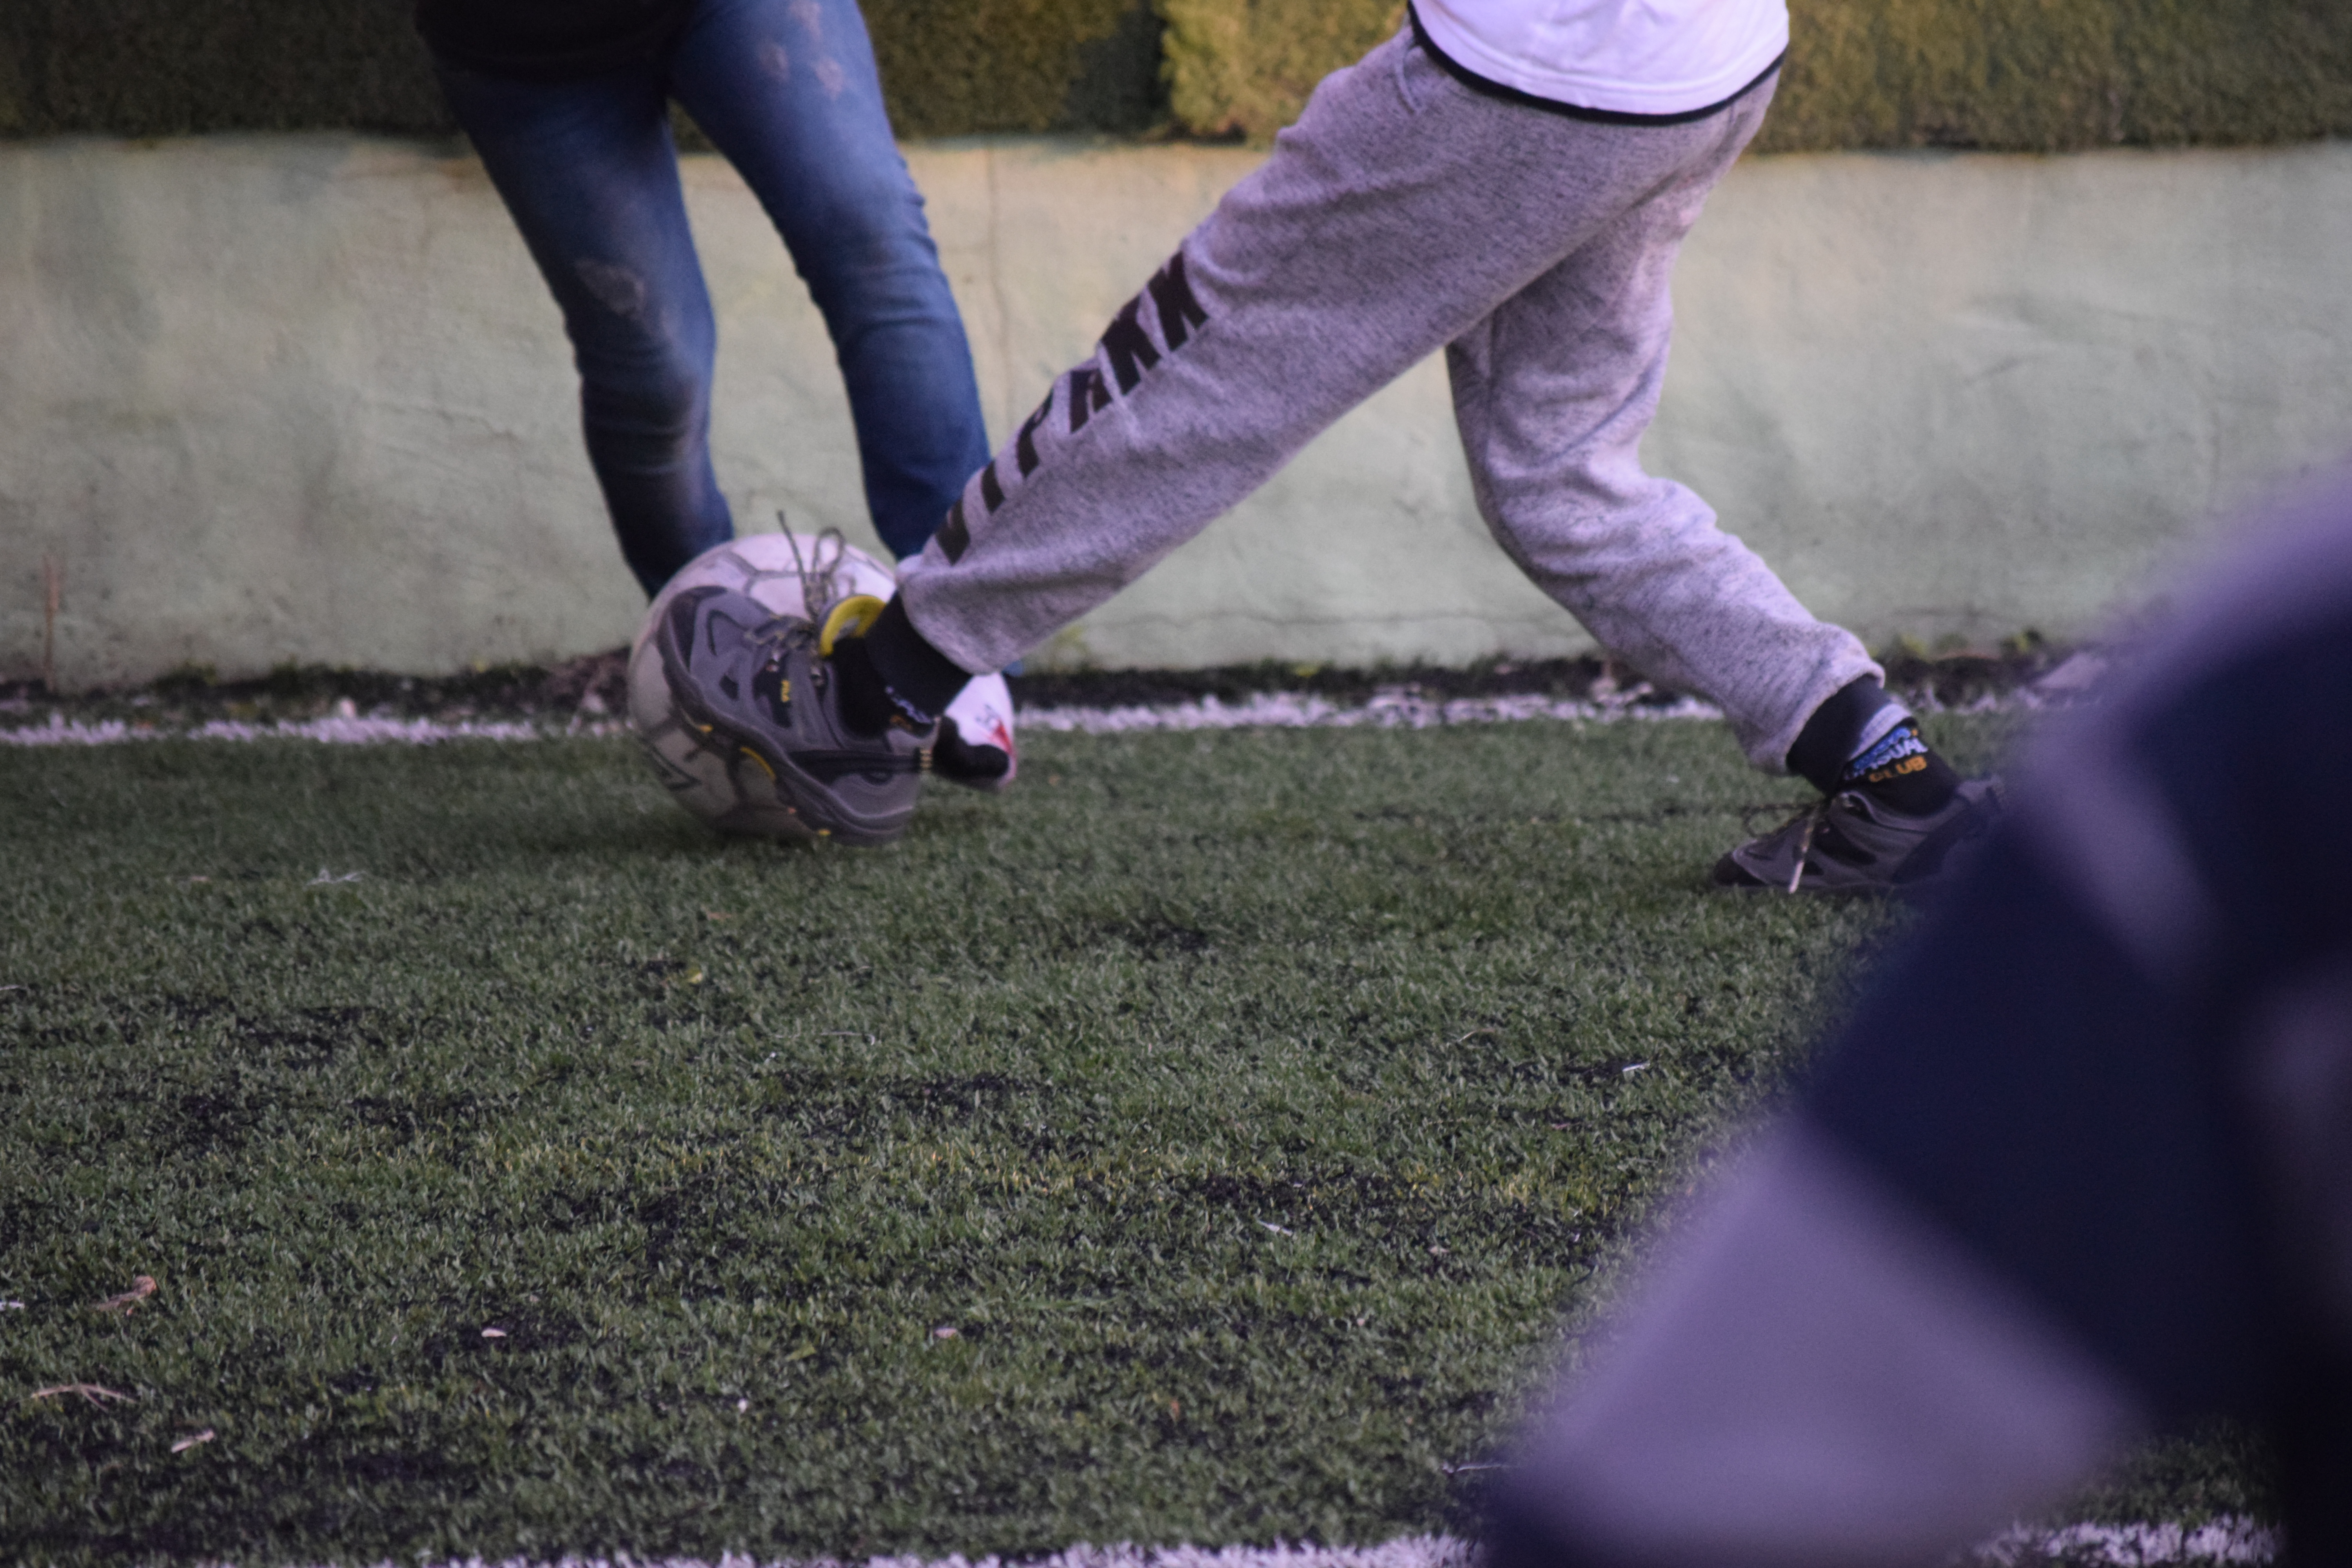
soccer, photograph, plant, purple, green, grass, mammal, vertebrate, lawn, photography, fun, shoe, recreation, tree, play, player, girl, spring